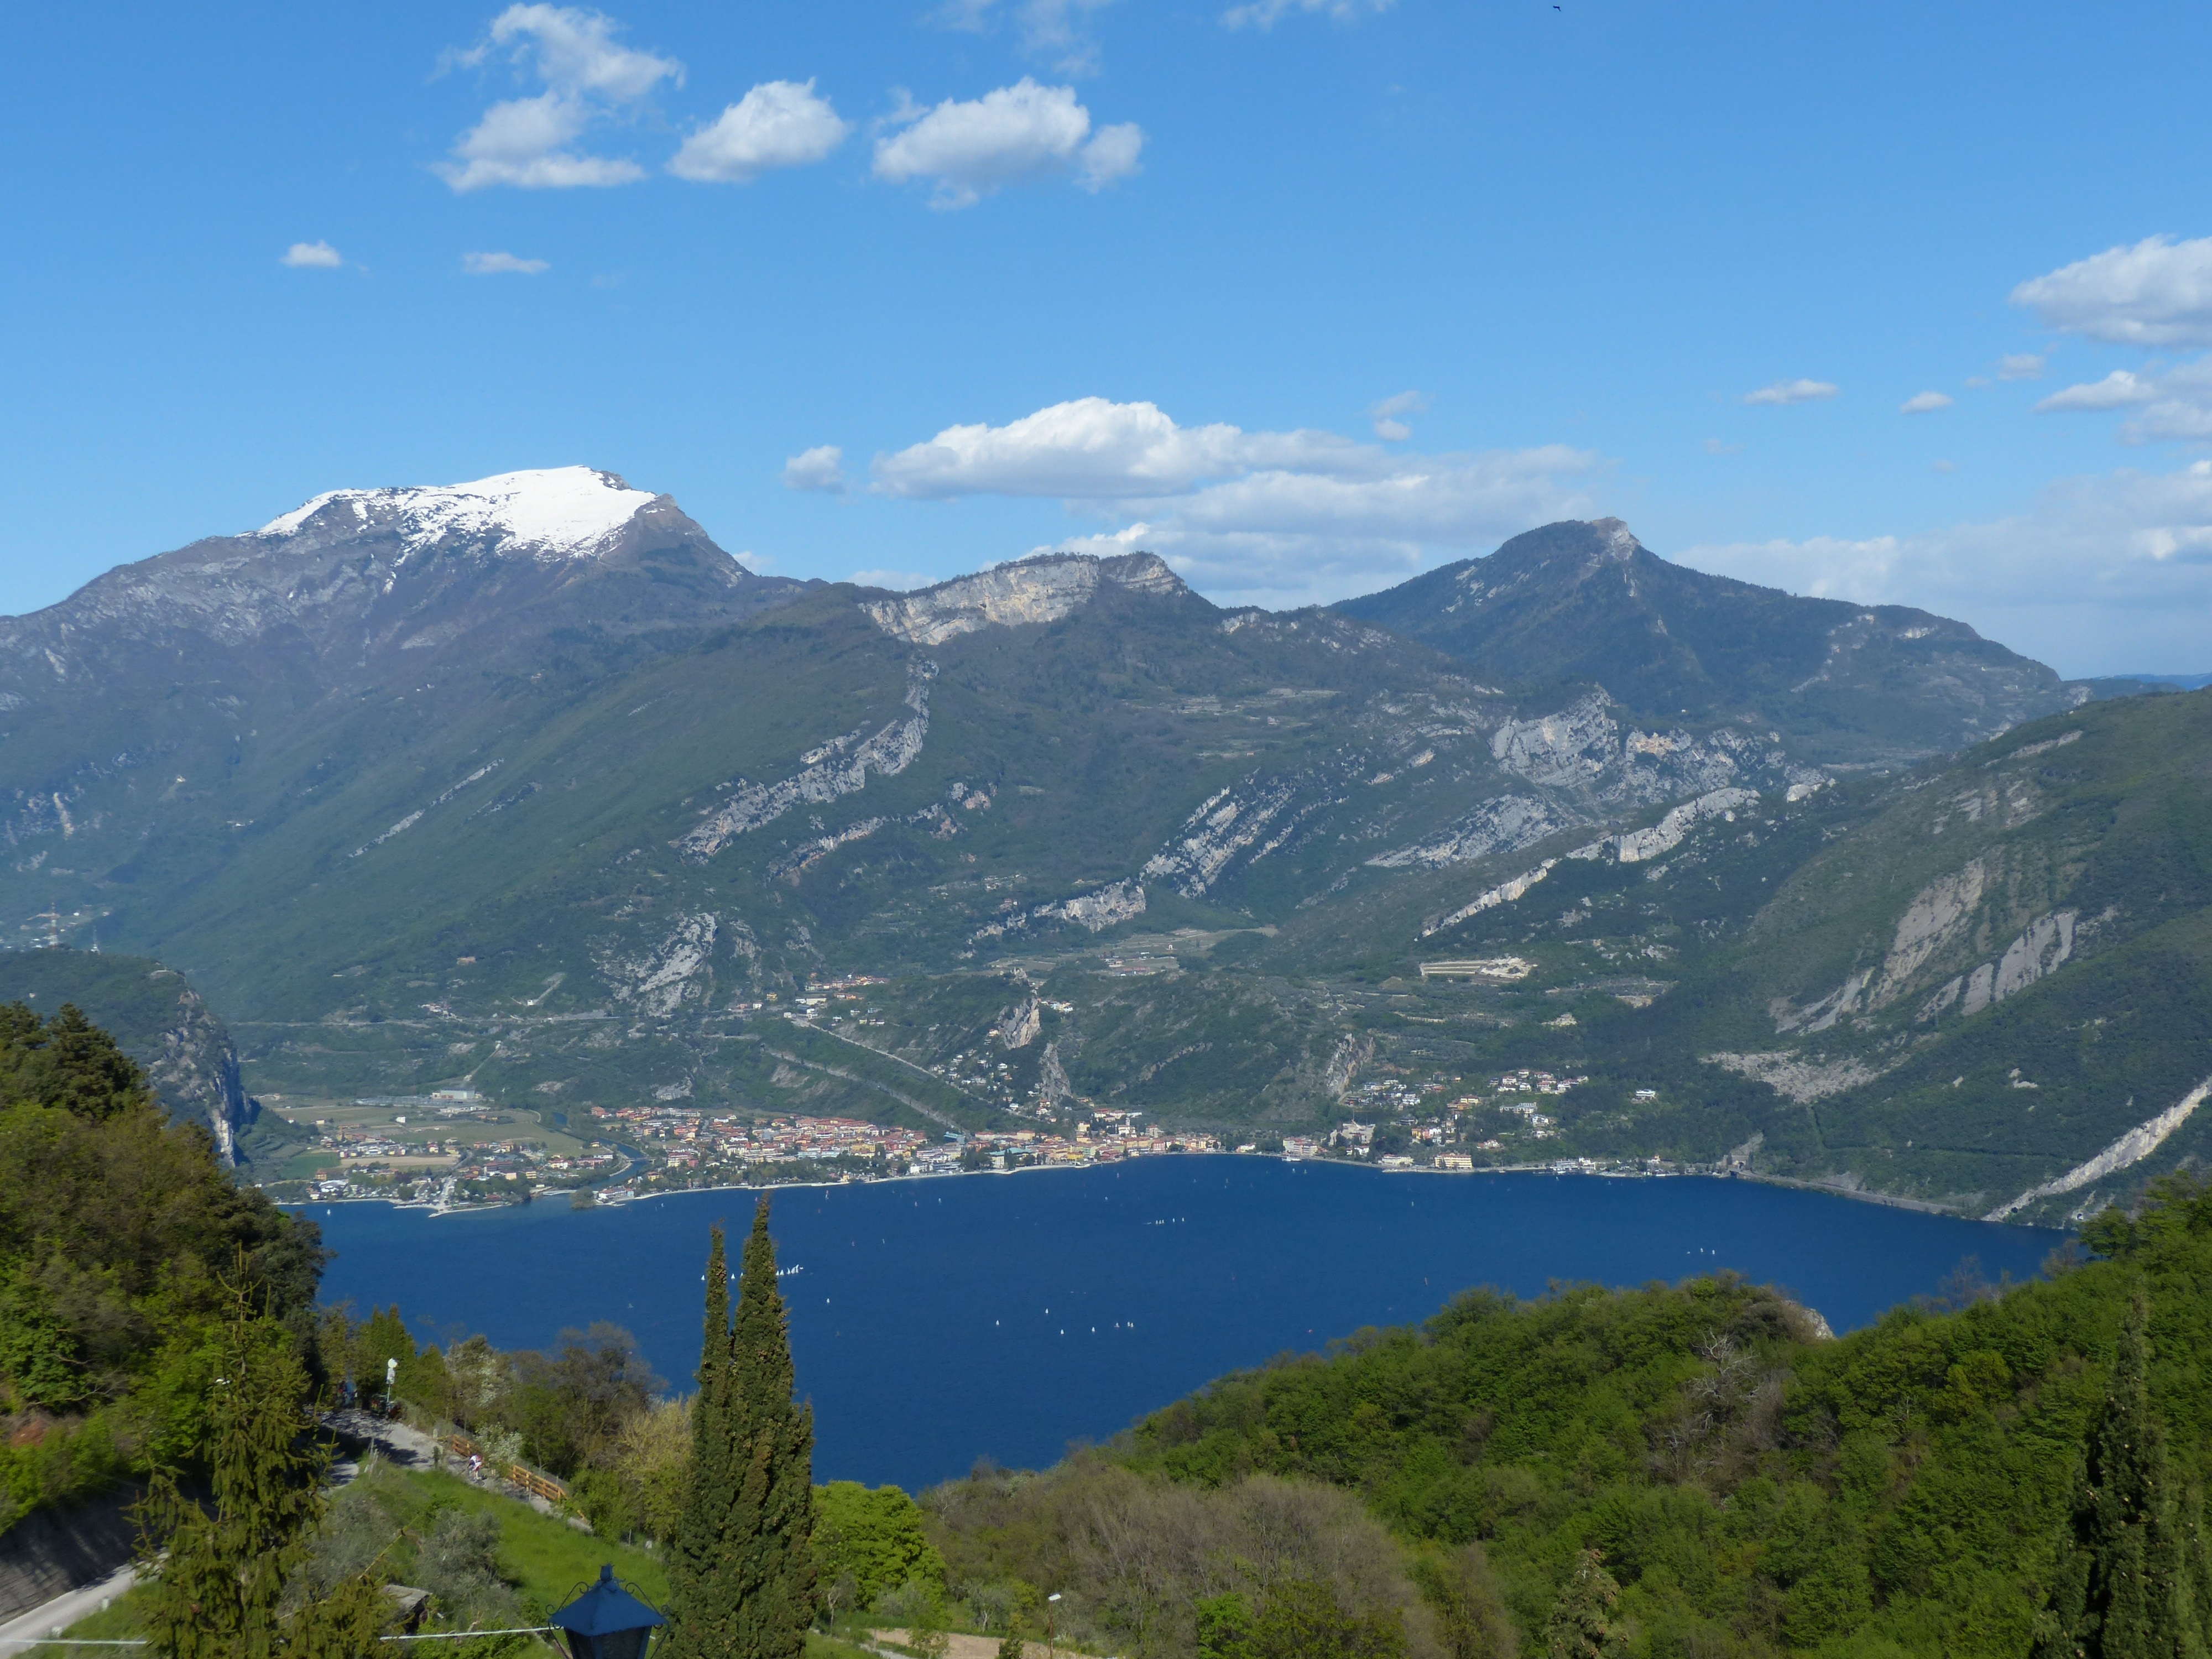
water, nature, walking, mountain, meadow, lake, adventure, mountain range, blue, fjord, reservoir, windsurfer, highland, ridge, garda, alps, vision, outlook, plateau, fell, loch, idyll, sailing boats, landform, torbole, tarn, mountain pass, geographical feature, mountainous landforms, pregasina, monte stivo, monte creino, monte biaena